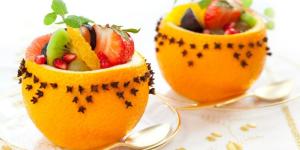
postre de frutas para navidad